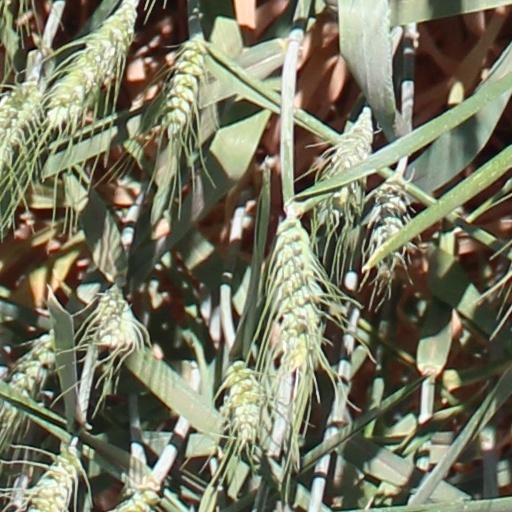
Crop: wheat